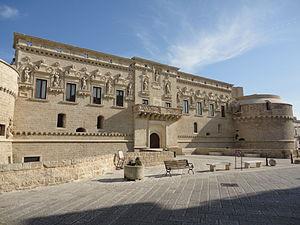
Dans le Salento se trouvent de nombreux châteaux et palais fortifiés construits au cours des diverse périodes historiques par les familles colonisatrices, parfois en modifiant ceux qui étaient pré-existants.
Corigliano d'Otranto est une commune italienne de la province de Lecce dans la région des Pouilles.